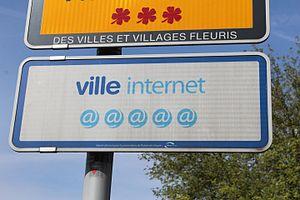
Panneau ""Ville internet"" à Rosny-sous-Bois."
Rosny-sous-Bois [ʁonisubwɑ] est une commune française située à l'est de Paris, dans le département de la Seine-Saint-Denis en région Île-de-France. Ses habitants sont appelés les Rosnéens et les Rosnéennes.